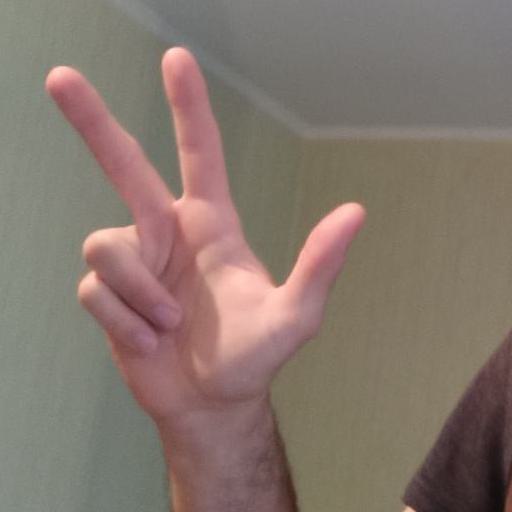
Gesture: three2